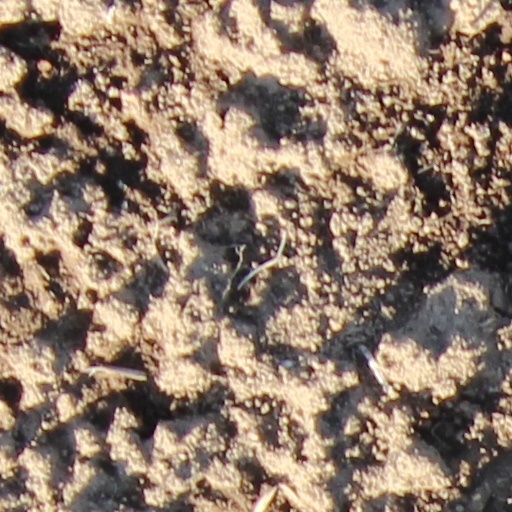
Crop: wheat